Abdul Jalil (sergeant)

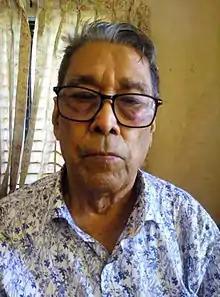

Abdul Jalil is a former sergeant of the Pakistan Air Force and accused in the famous Agartala Conspiracy Case. He is a recipient of the Independence Day Award, the highest civilian award in Bangladesh.